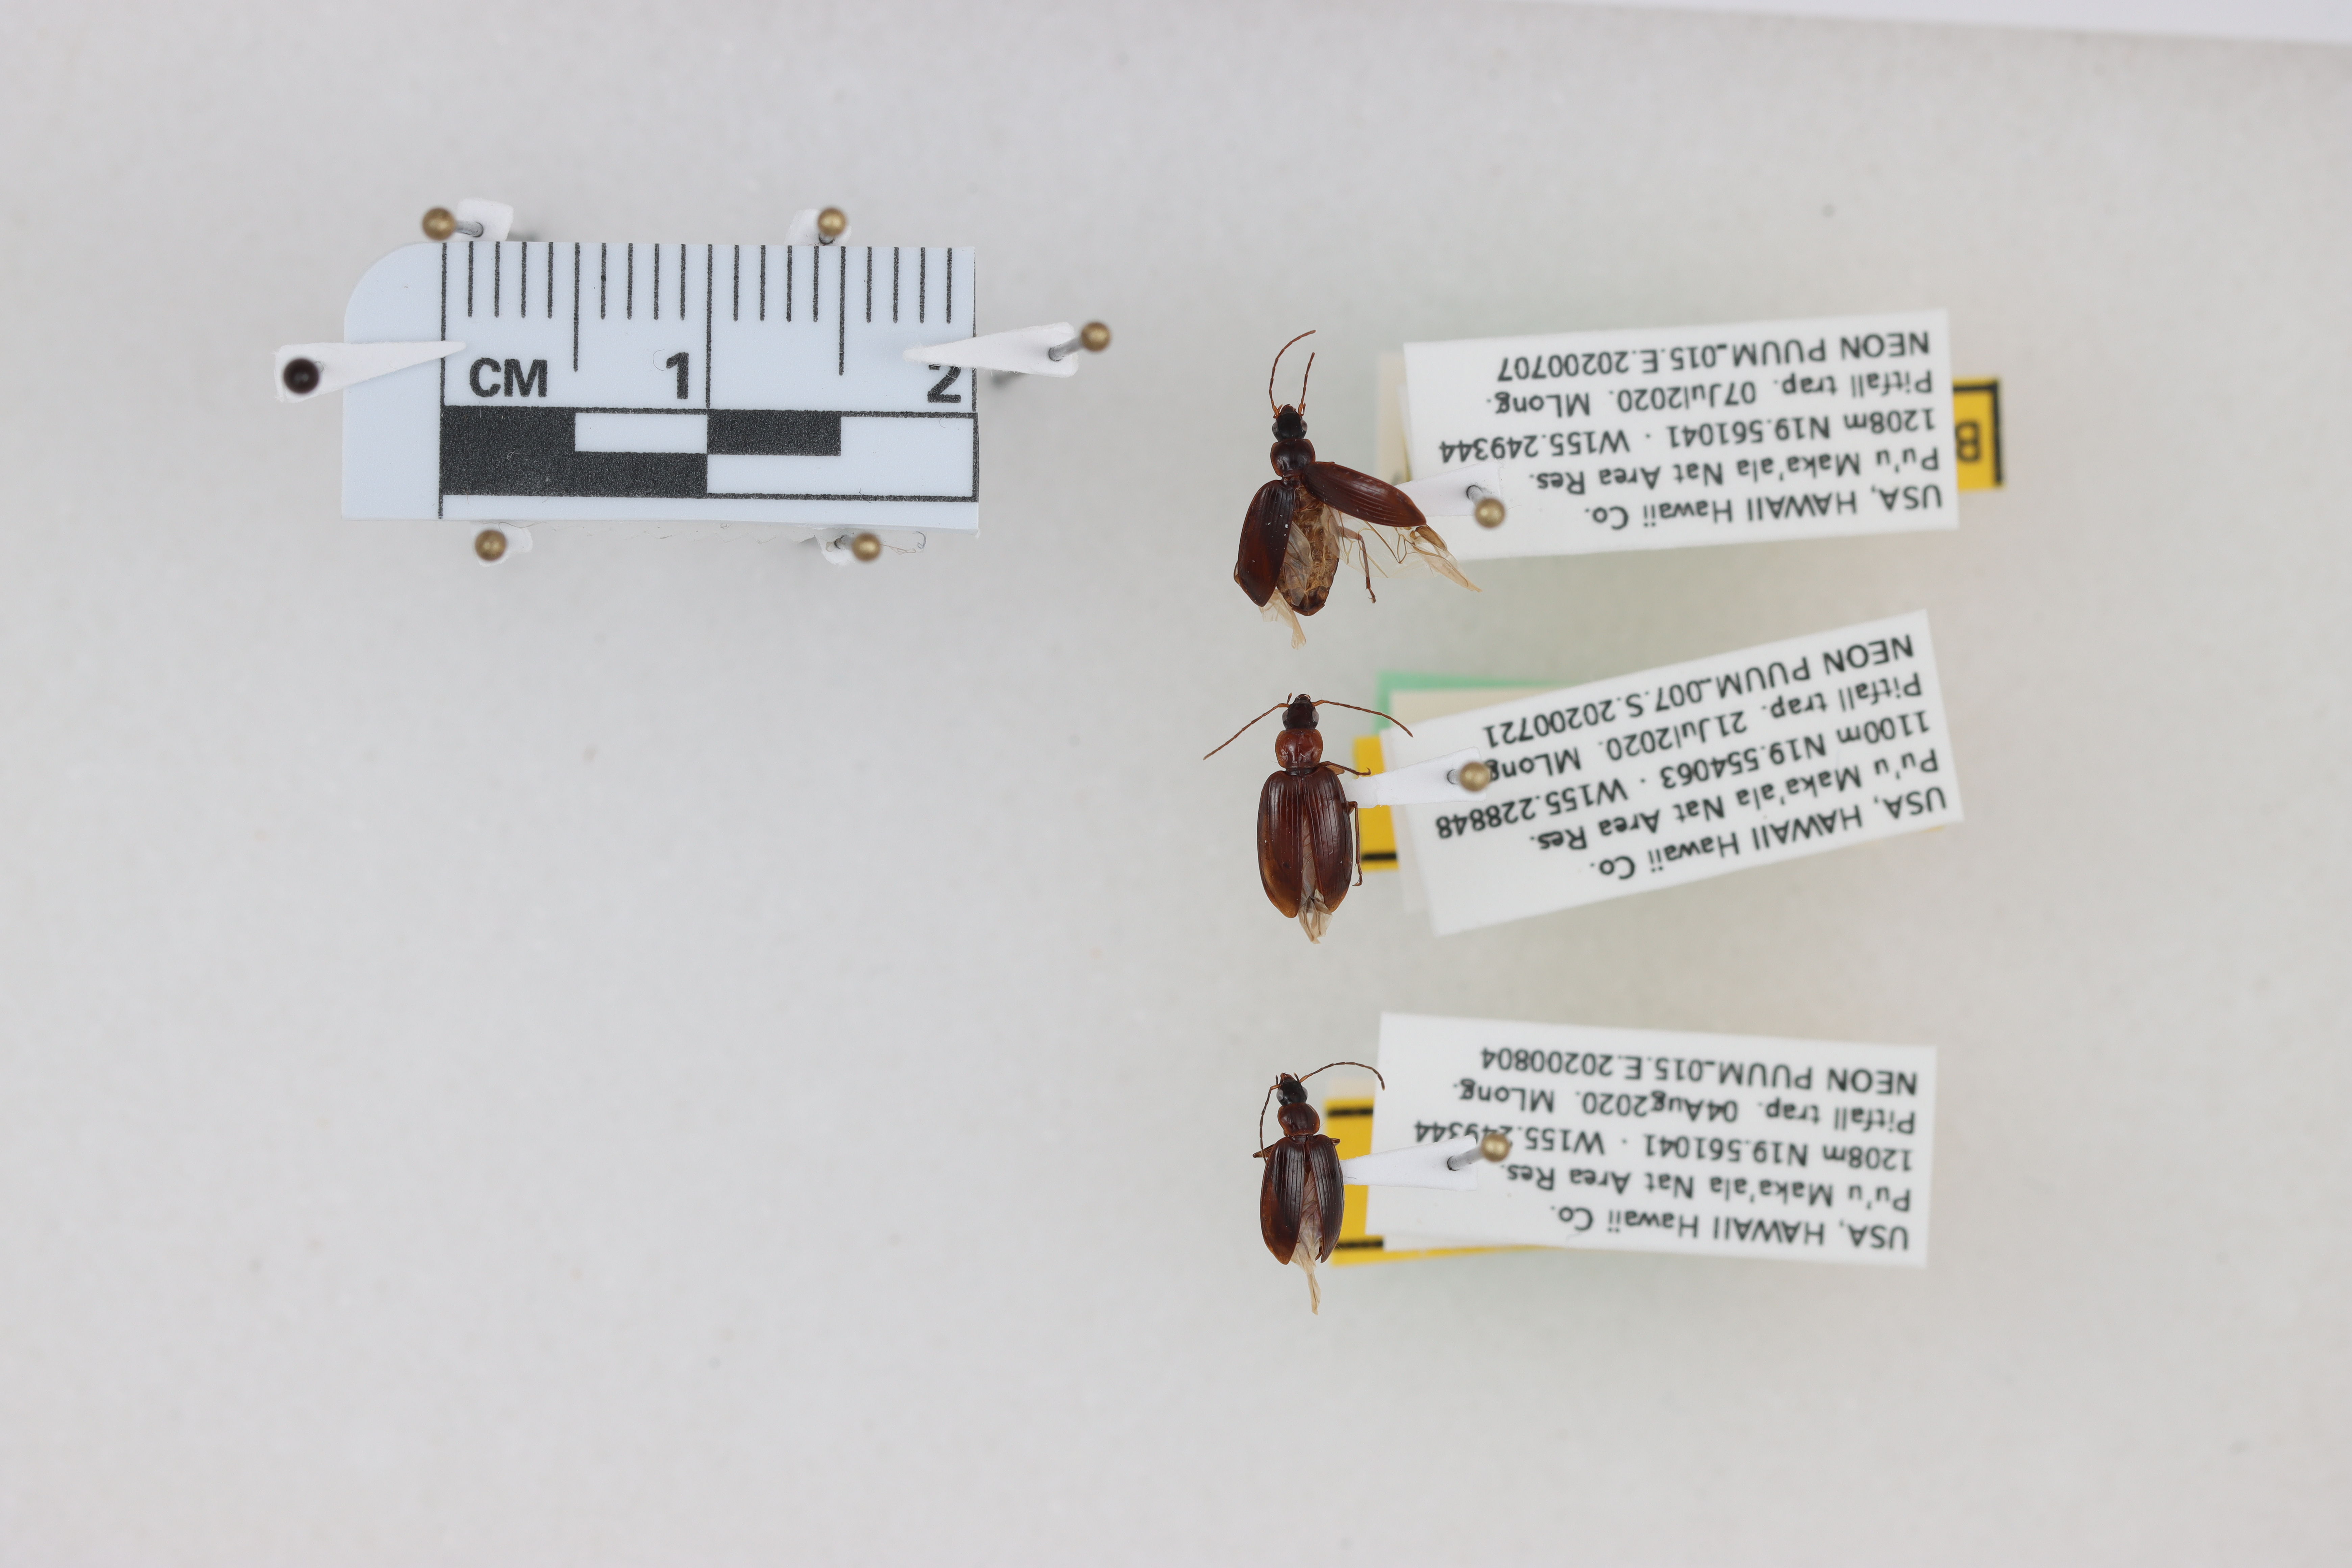
Beetle 1 — elytra length: 0.5 cm, elytra max width: 0.34 cm, basal pronotum width: 0.125 cm

Beetle 2 — elytra length: 0.546 cm, elytra max width: 0.328 cm, basal pronotum width: 0.134 cm

Beetle 3 — elytra length: 0.472 cm, elytra max width: 0.266 cm, basal pronotum width: 0.105 cm